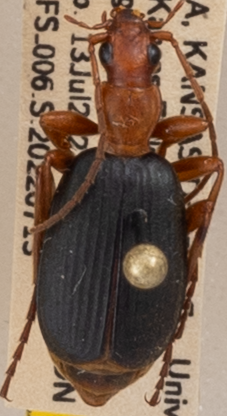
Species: Brachinus alternans
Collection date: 2022-07-13
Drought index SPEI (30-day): -1.13
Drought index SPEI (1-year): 0.376
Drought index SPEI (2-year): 0.226